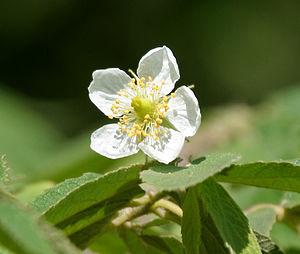
Muntingia est un genre de plante de la famille des Muntingiaceae ne comprenant qu'une seule espèce de plante, Muntingia calabura. Elle est native des néotropiques, du Mexique à la Bolivie.